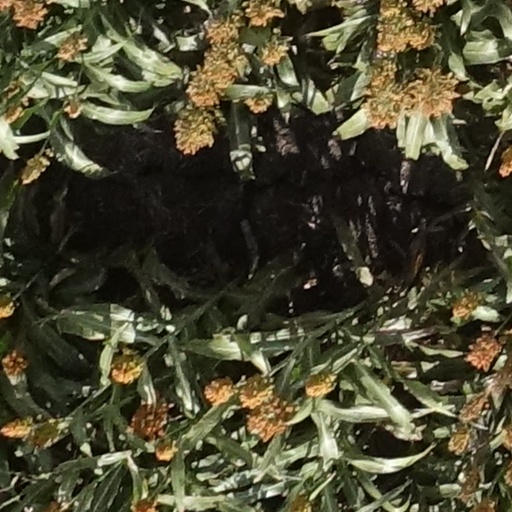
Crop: sorghum